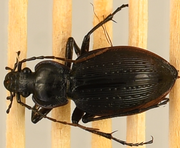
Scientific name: Carabus goryi
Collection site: Mountain Lake Biological Station NEON (MLBS), plot MLBS_002